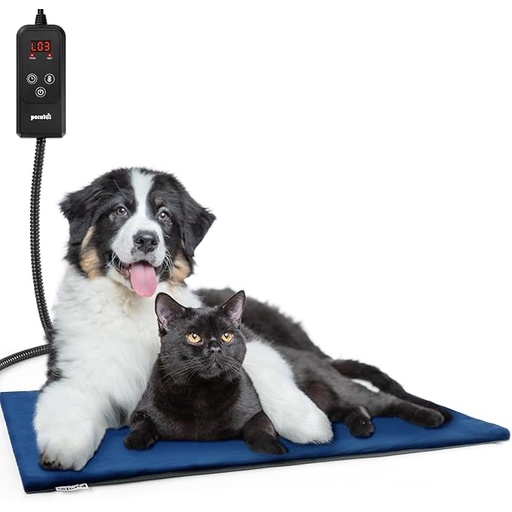
Pecute Pet Heating Pad, 6 Adjustable Temperature with Timer, Dog Heating Pads with Dual-Resistant Cable, Waterproof Layer, Cat Heating Pad, Electric Indoor Heating Pad for Dogs Cats, Heated Mat
Brand: pecute
Category: Animals & Pet Supplies > Pet Supplies > Pet Heating Pads